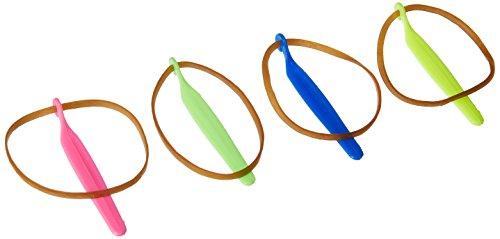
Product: Set of 12 Flashing LED Sling Shot Flare Arrow Helicopter Children's Kid's Toy Flyer (Colors May Vary)
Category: Toys & Games | Kids' Electronics
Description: Set of 12 Flashing LED Sling Shot Flare Arrow Helicopter Children's Kid's Toy Flyer: Launching Helicopter Flyer Easily Up In The Air, 12X The Fun.
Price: $10.45
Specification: ProductDimensions:7x5x1inches|ItemWeight:1.6ounces|ShippingWeight:1.6ounces(Viewshippingratesandpolicies)|ASIN:B00UB8Q6UY|Itemmodelnumber:6010|Manufacturerrecommendedage:3yearsandup